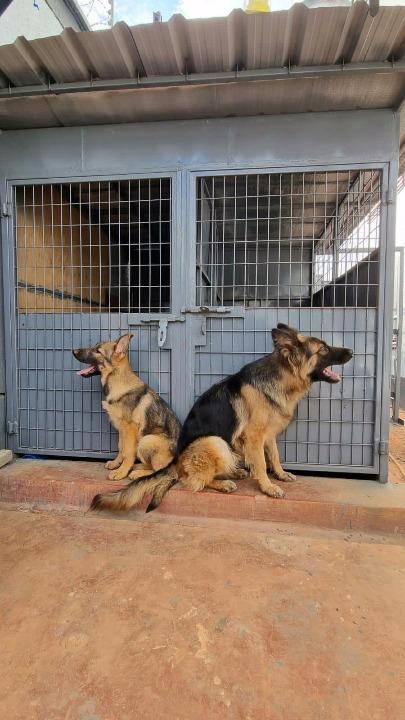
Banda kubwa la mbwa, lililotengenezwa kwa vifaa vya chuma na kuezekwa kwa bati, lina sehemu mbili na milango miwili. Pia wanyama hao wamekaa sehemu ya nje, ambao ni muhimu kwa ajili ya ulinzi hasa wakati wa usiku.